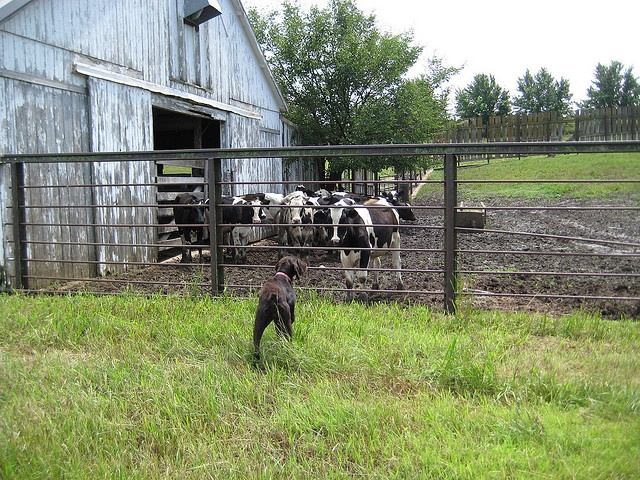
Cows stand inside a fence looking at a dog on the other side.
Horses inside of a pen with a dog looking at them
A dog standing near fence staring at the cows.
A dog looking though a fence at cows.
A dog is staring at a group of horses in a corral.